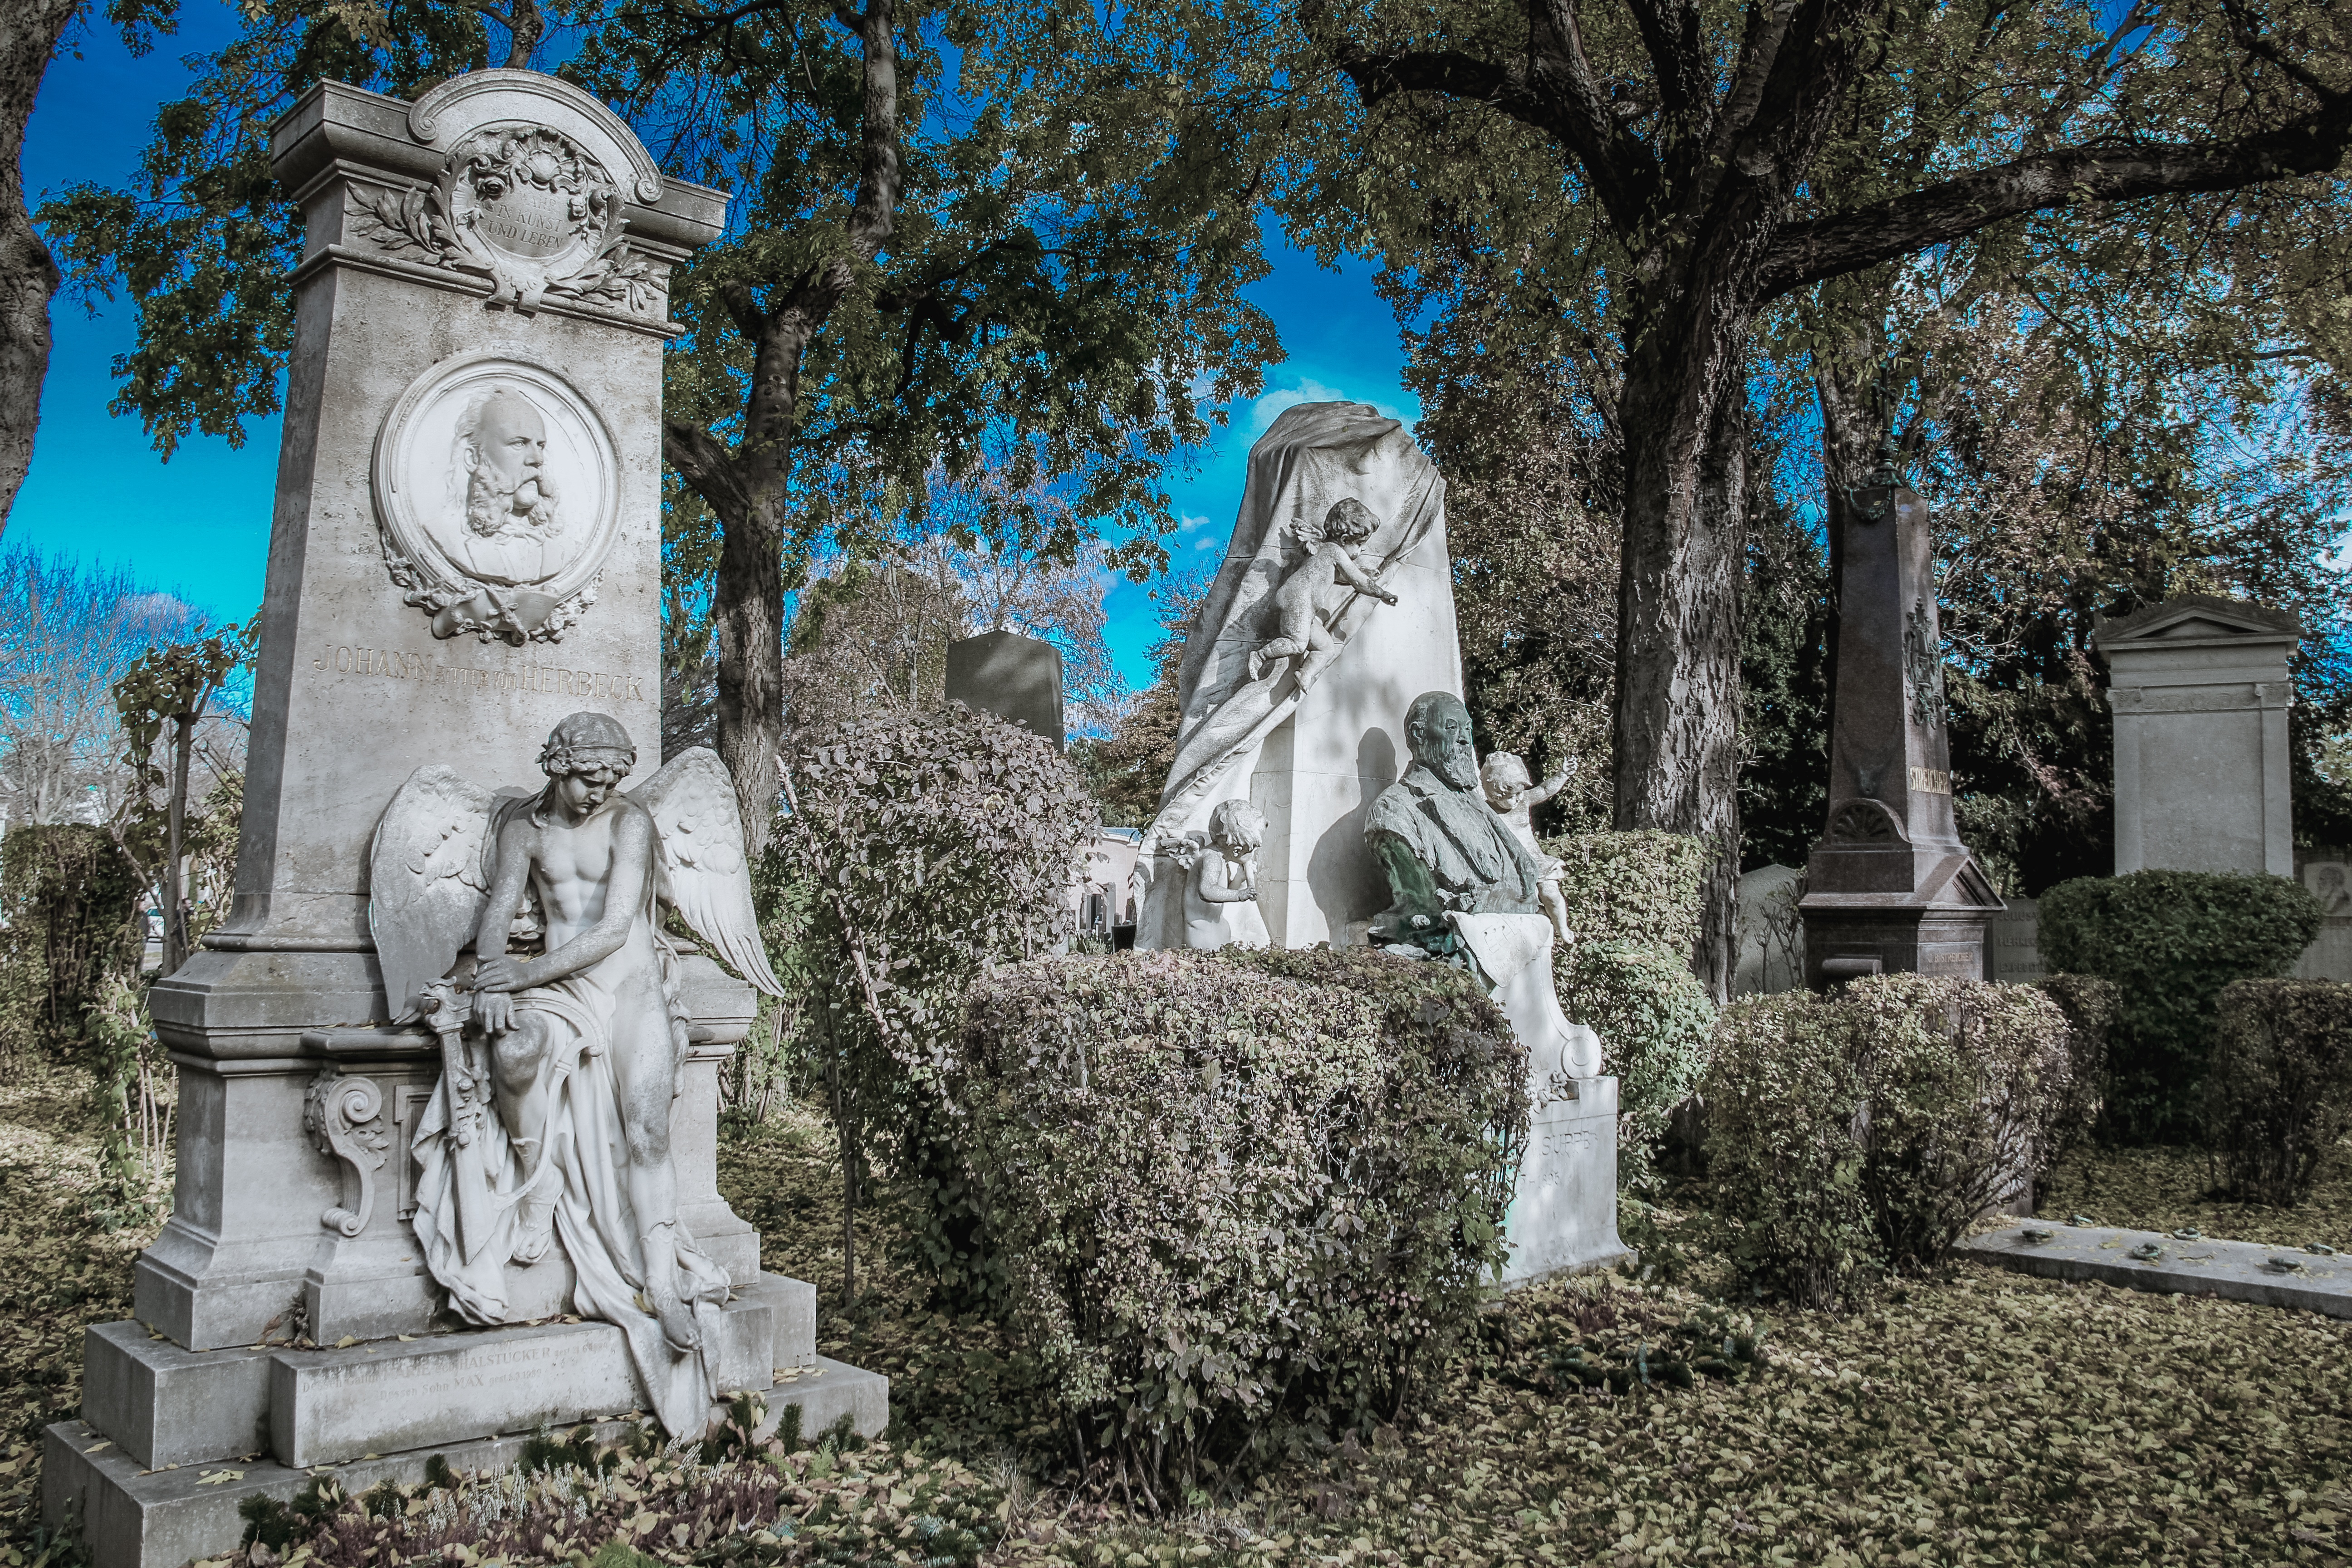
tree, monument, statue, cemetery, death, grave, sad, sculpture, memorial, art, vienna, died, tomb, graves, mourning, funeral, burial, old cemetery, central cemetery